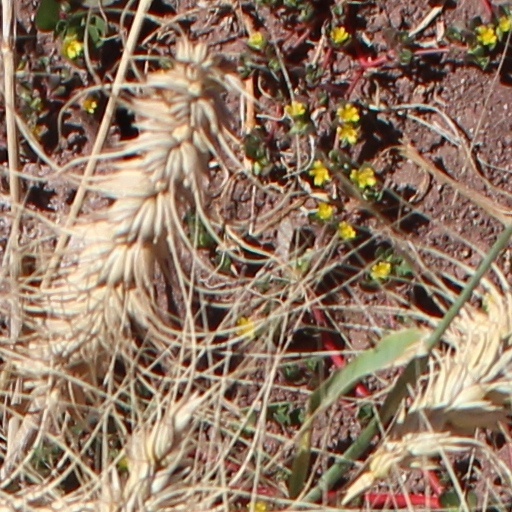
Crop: wheat